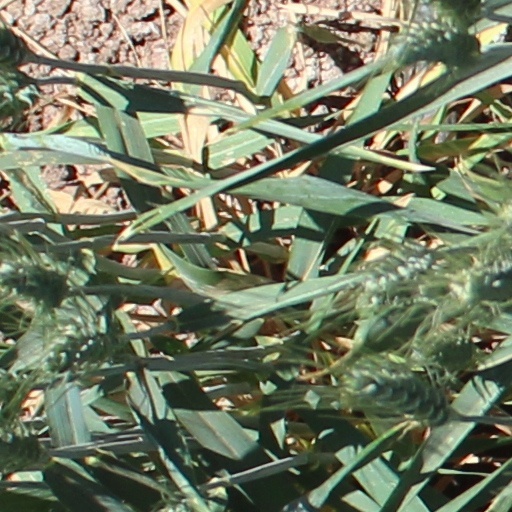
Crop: wheat